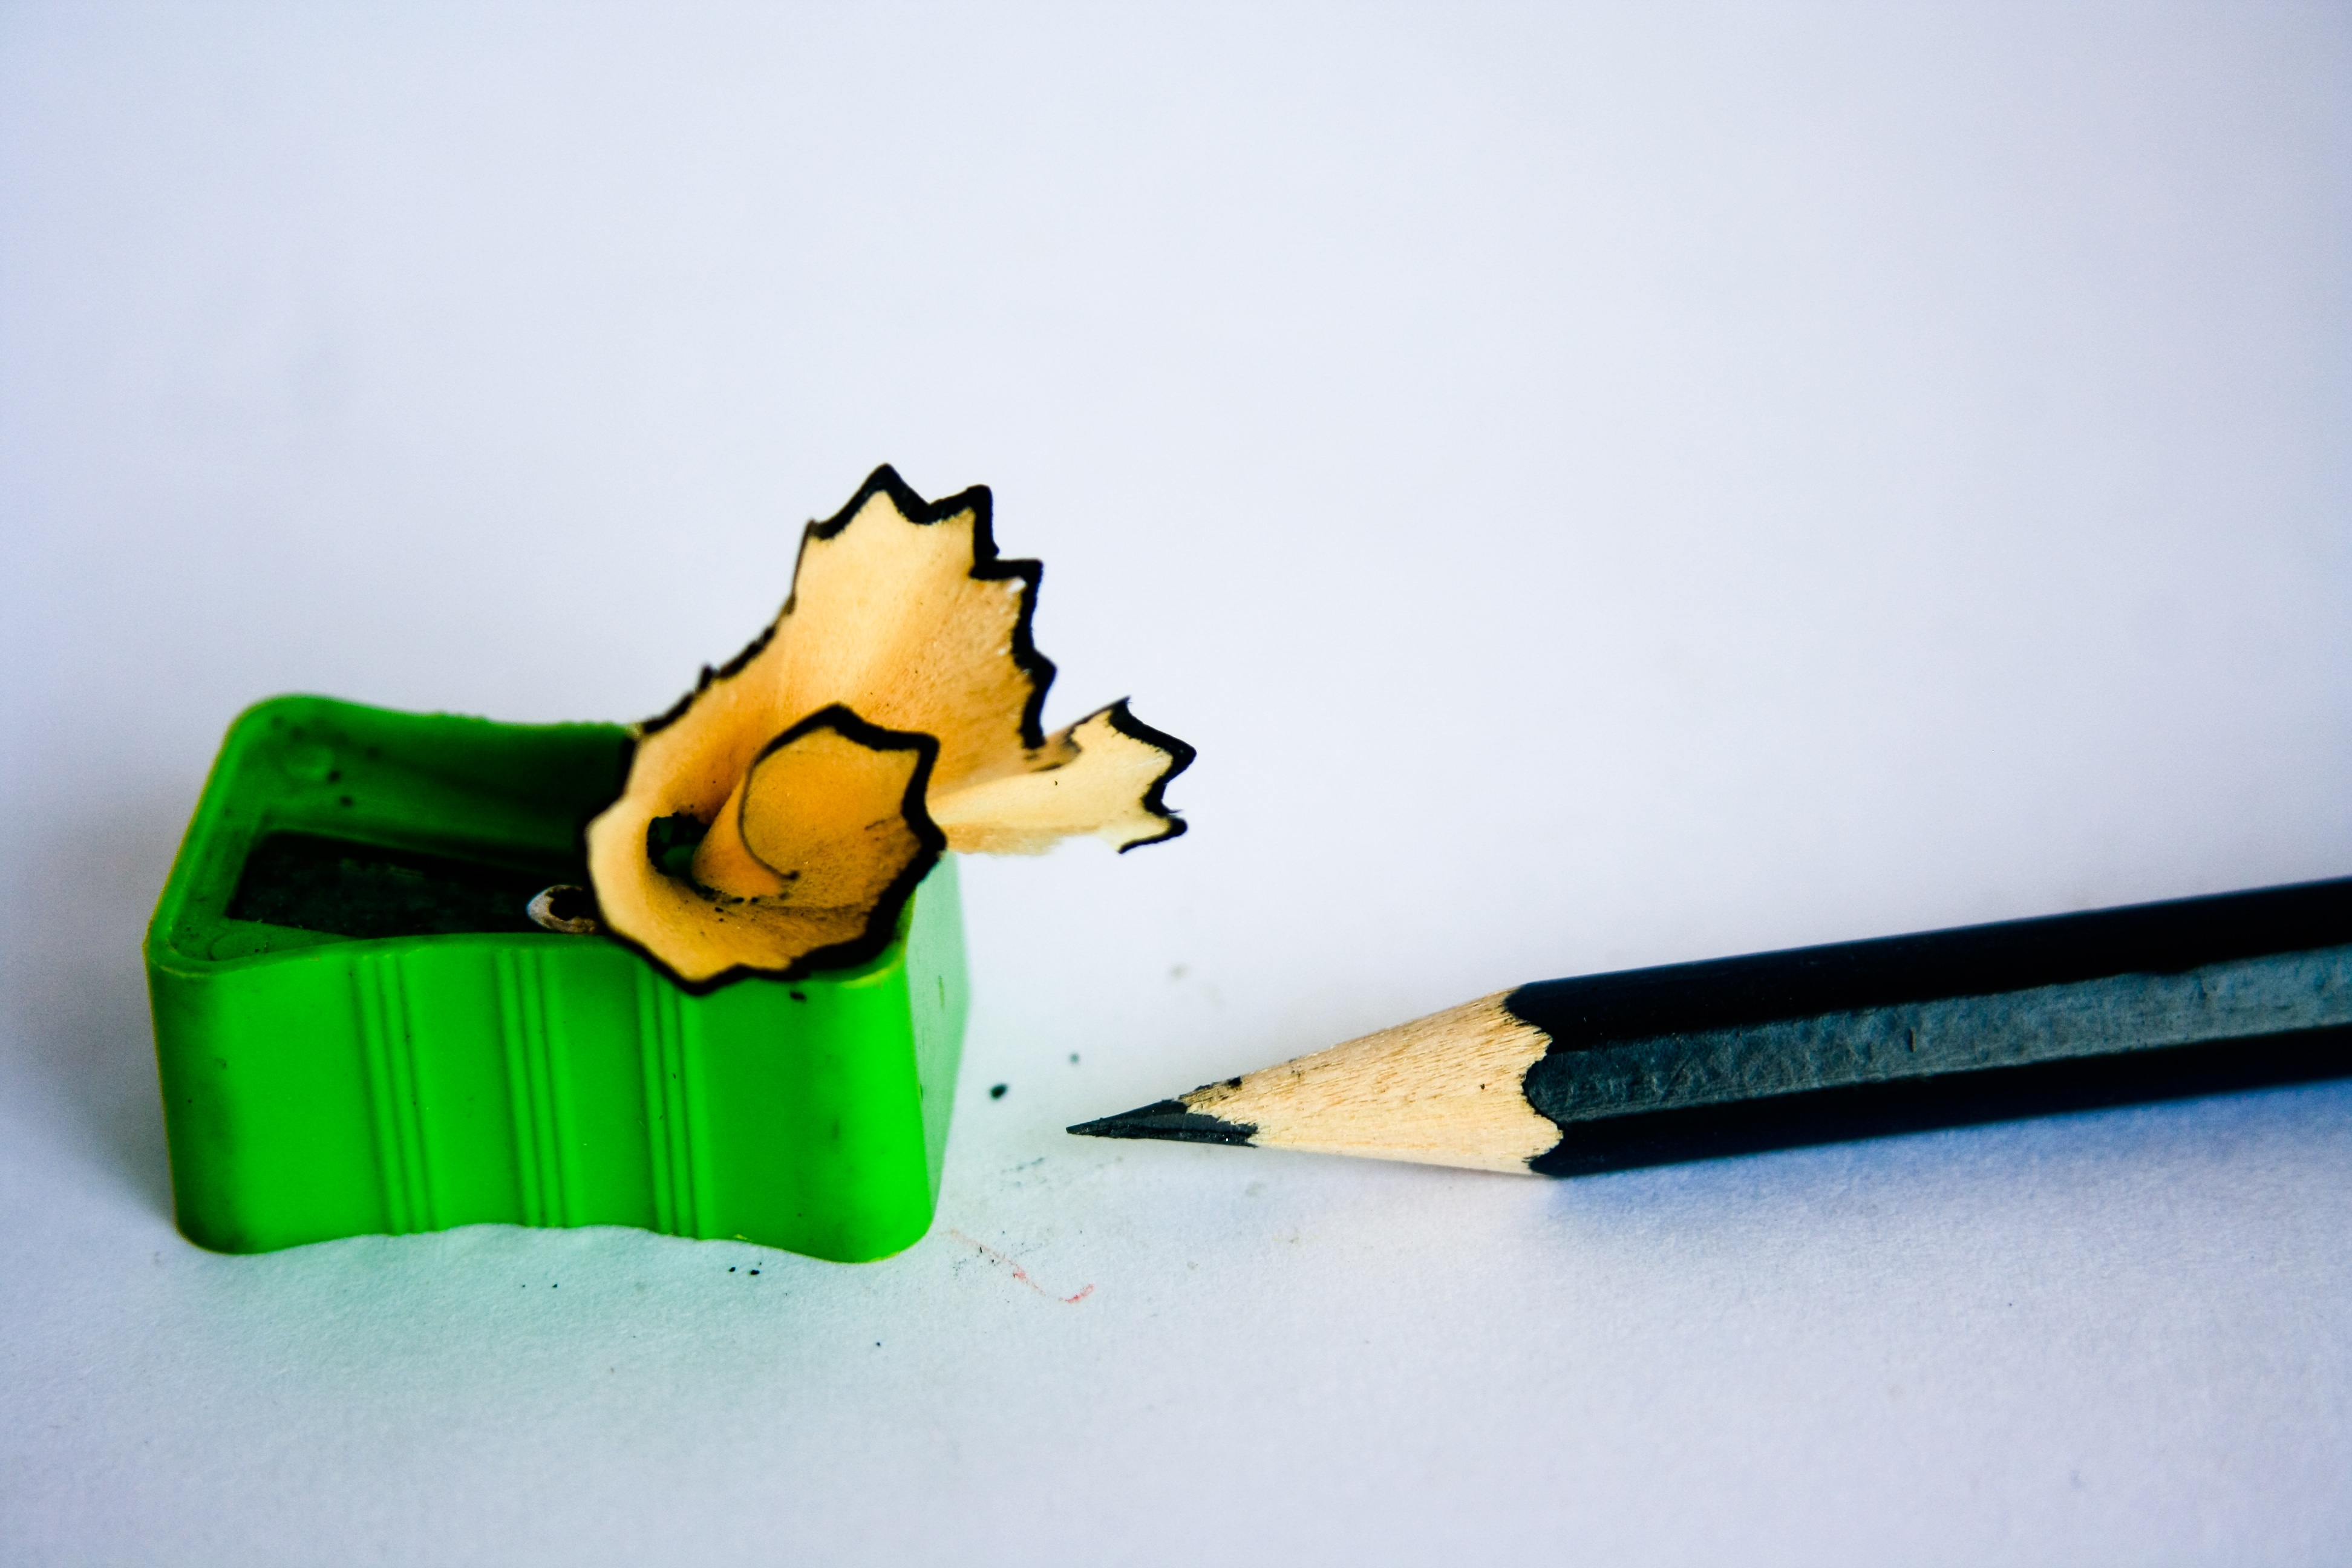
hand, pencil, green, color, office, yellow, pencil sharpener, education, illustration, stationery, school, graphite, sharpener